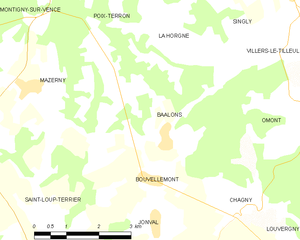
Carte des communes françaises: Baâlons